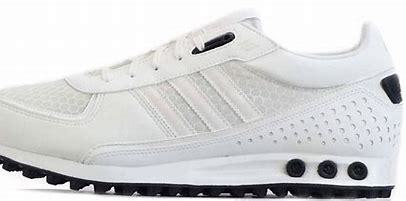
Brand: Adidas
Model: La Ii